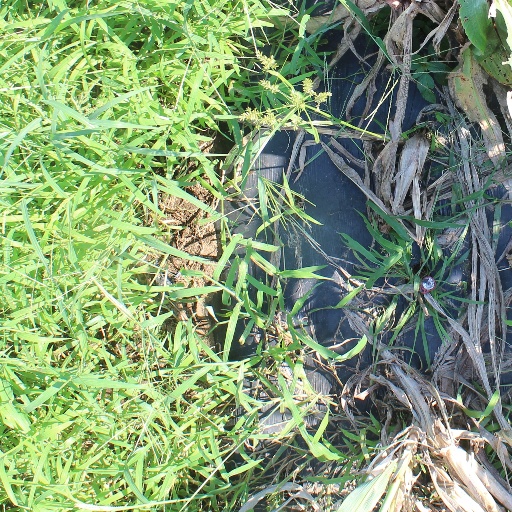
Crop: sorghum